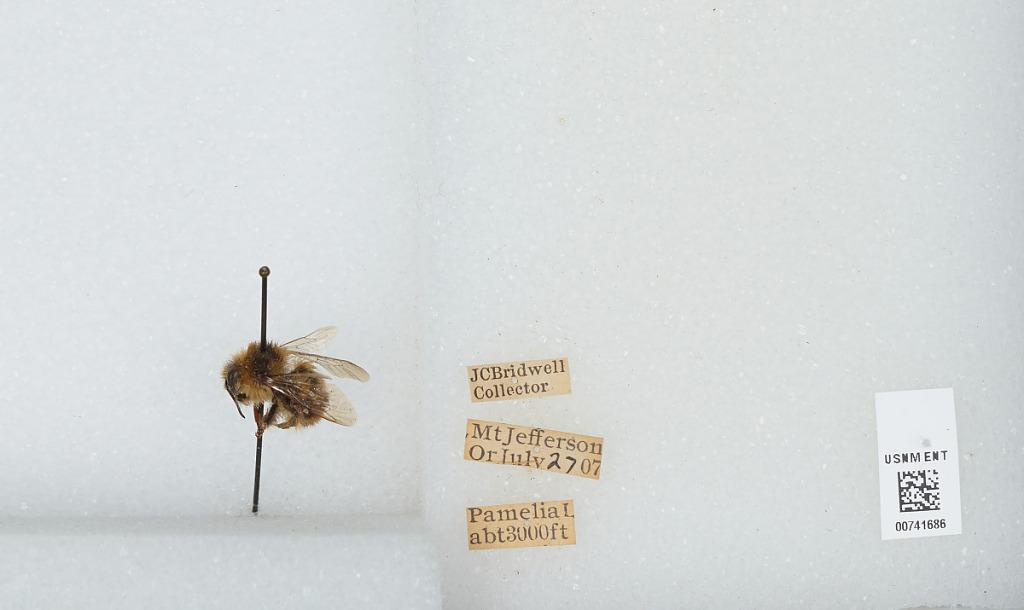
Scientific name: Bombus (Pyrobombus) bifarius Cresson
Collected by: J. Bridwell
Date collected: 1907-7-27
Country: United States
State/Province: Oregon
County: Linn
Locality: Pamelia Lake at Mount Jefferson
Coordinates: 44.6544, -121.845